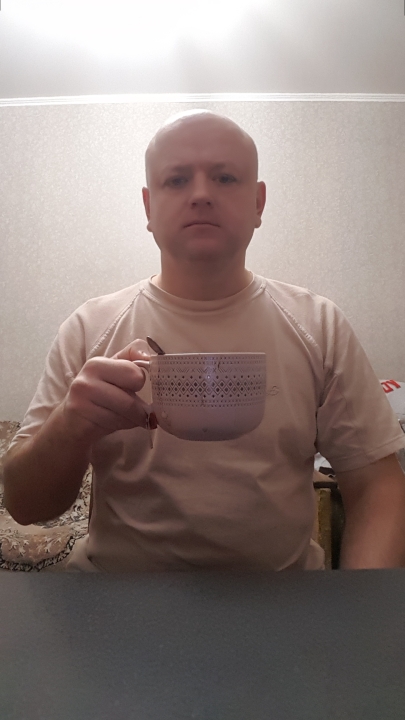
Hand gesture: no_gesture